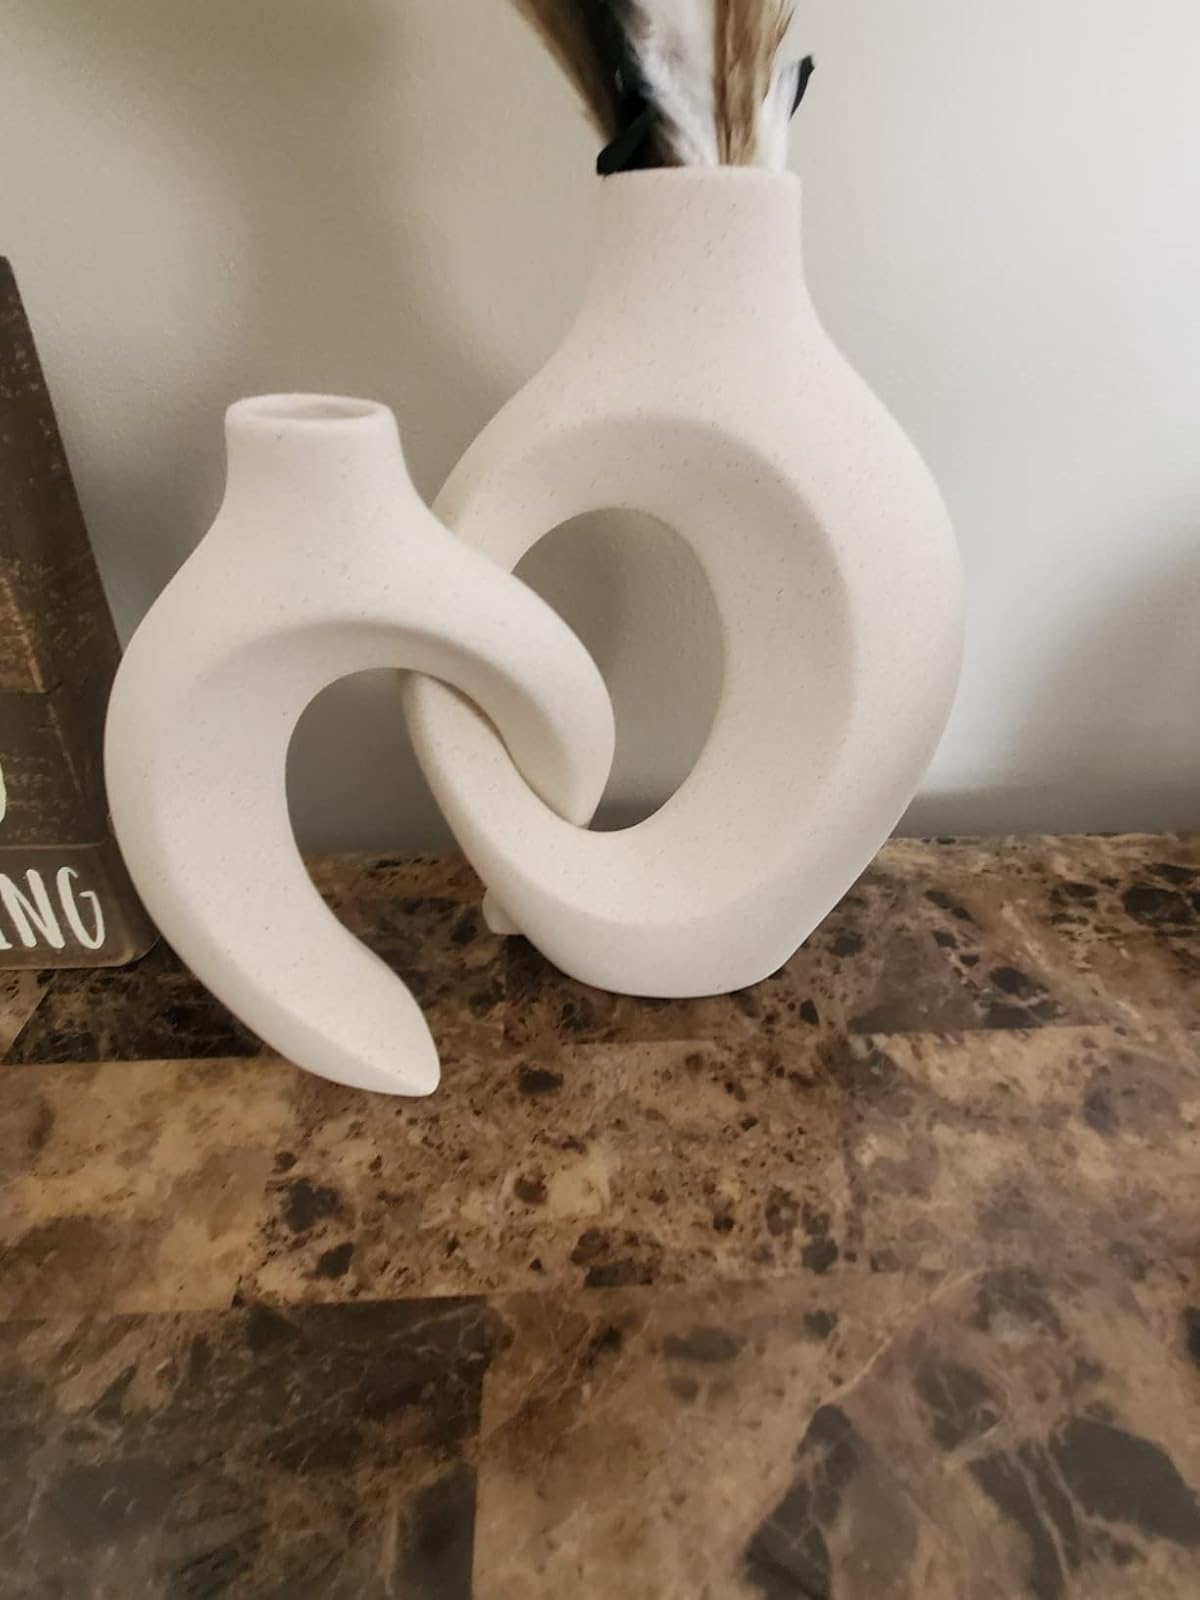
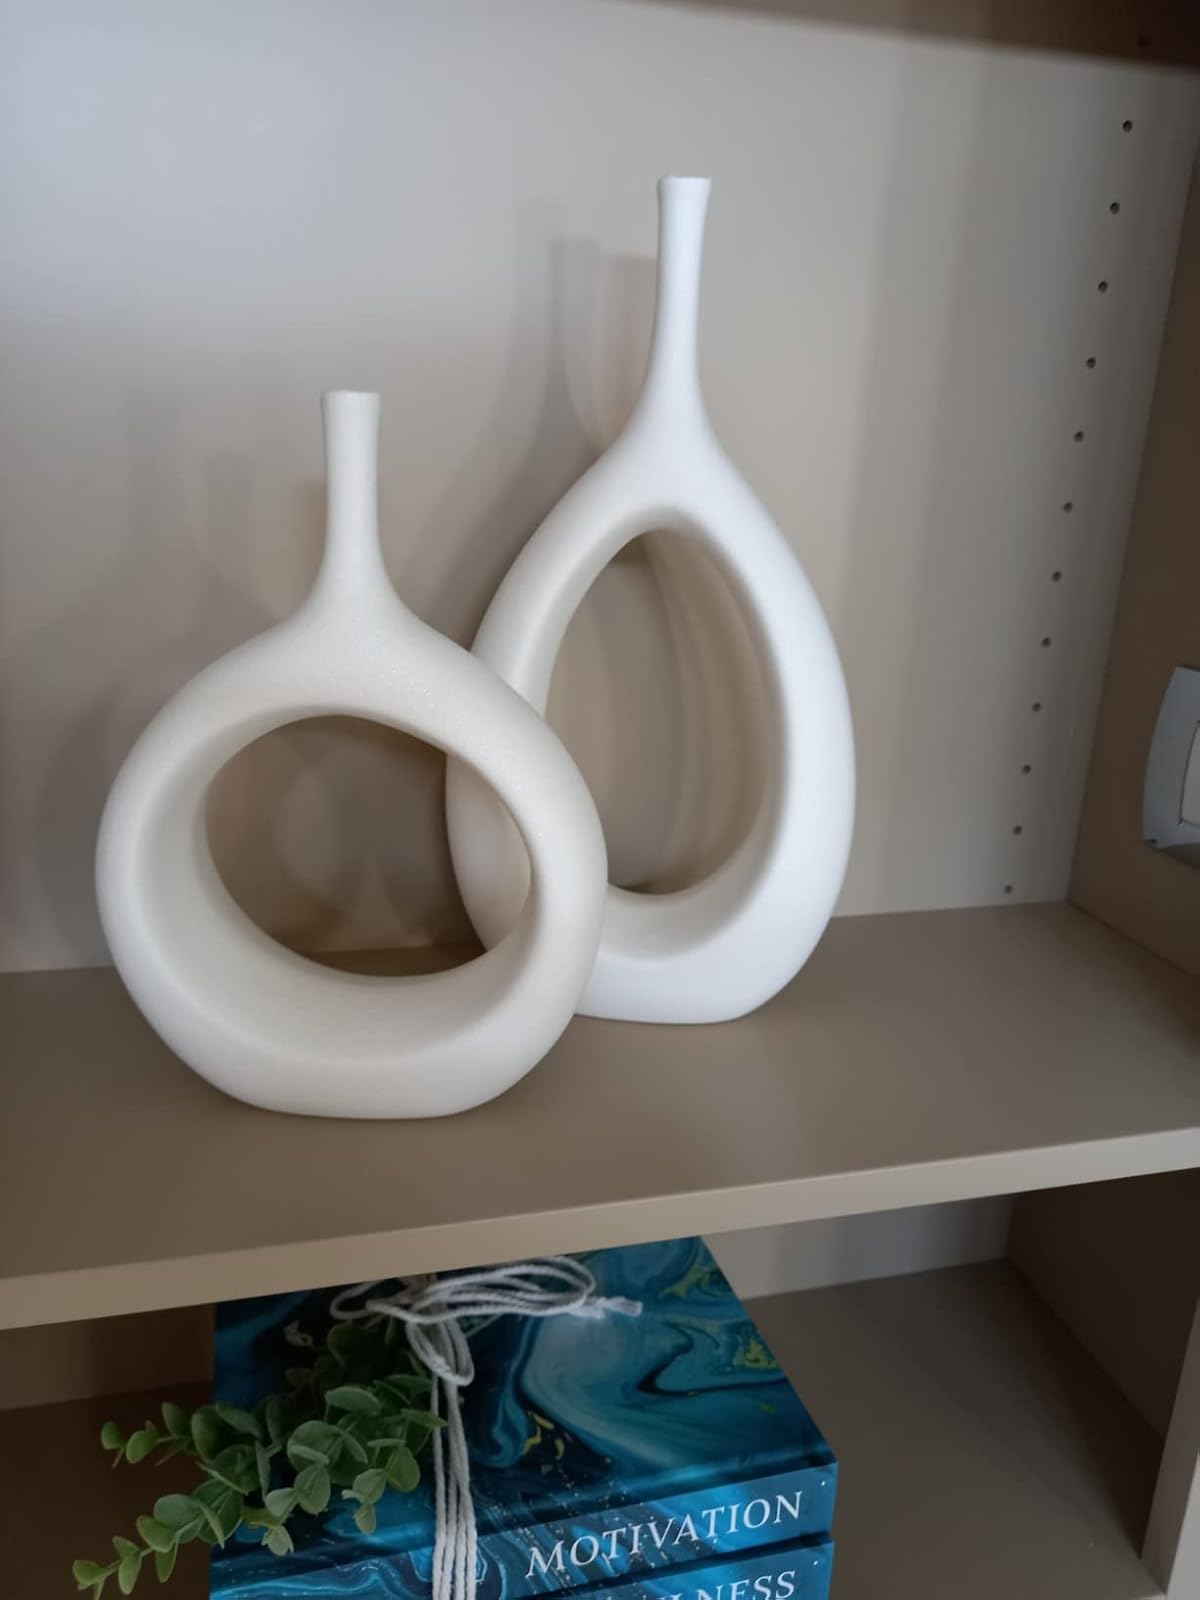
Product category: vase
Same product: no